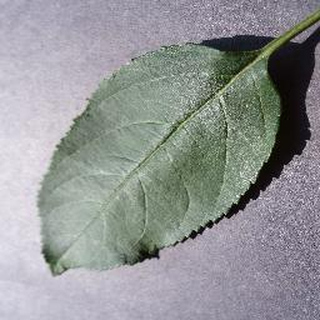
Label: healthy_apple